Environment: lab
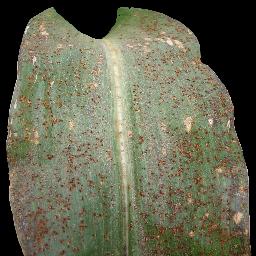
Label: common_rust